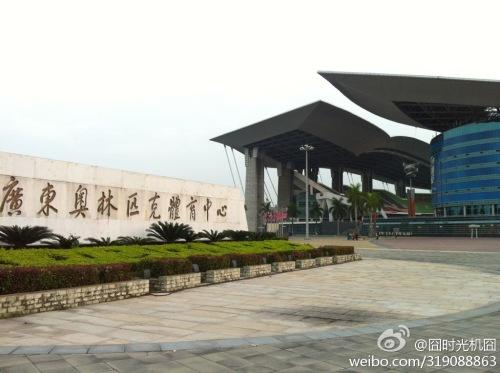
地标名称：广东奥林匹克体育场
所在城市：广州市·天河区